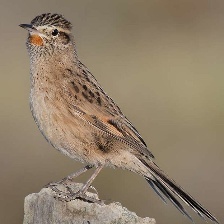
Species: AUSTRAL CANASTERO
Scientific name: ASTHENES ANTHOIDES